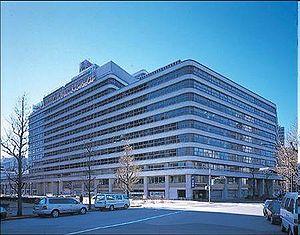
Renesas Electronics est un important fabricant de semi-conducteurs japonais, coté à la bourse de Tokyo. Ses opérations portent sur le développement, la conception, la fabrication, les ventes et le service après-vente de composants électroniques.